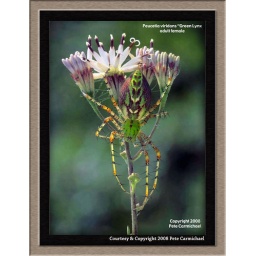
Peucetia viridans &amp;quot;Green Lynx Spider&amp;quot;, adult female on flower in Florida.